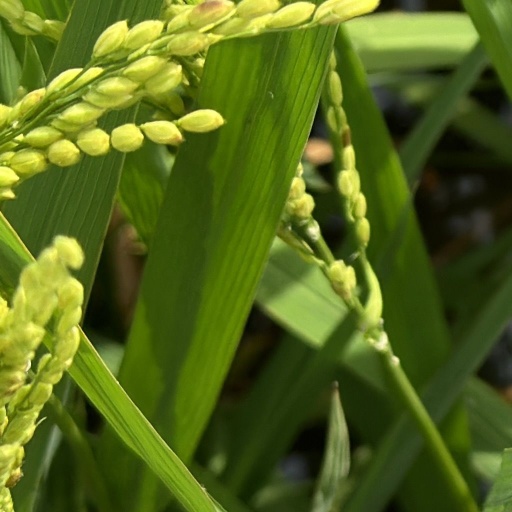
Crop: rice